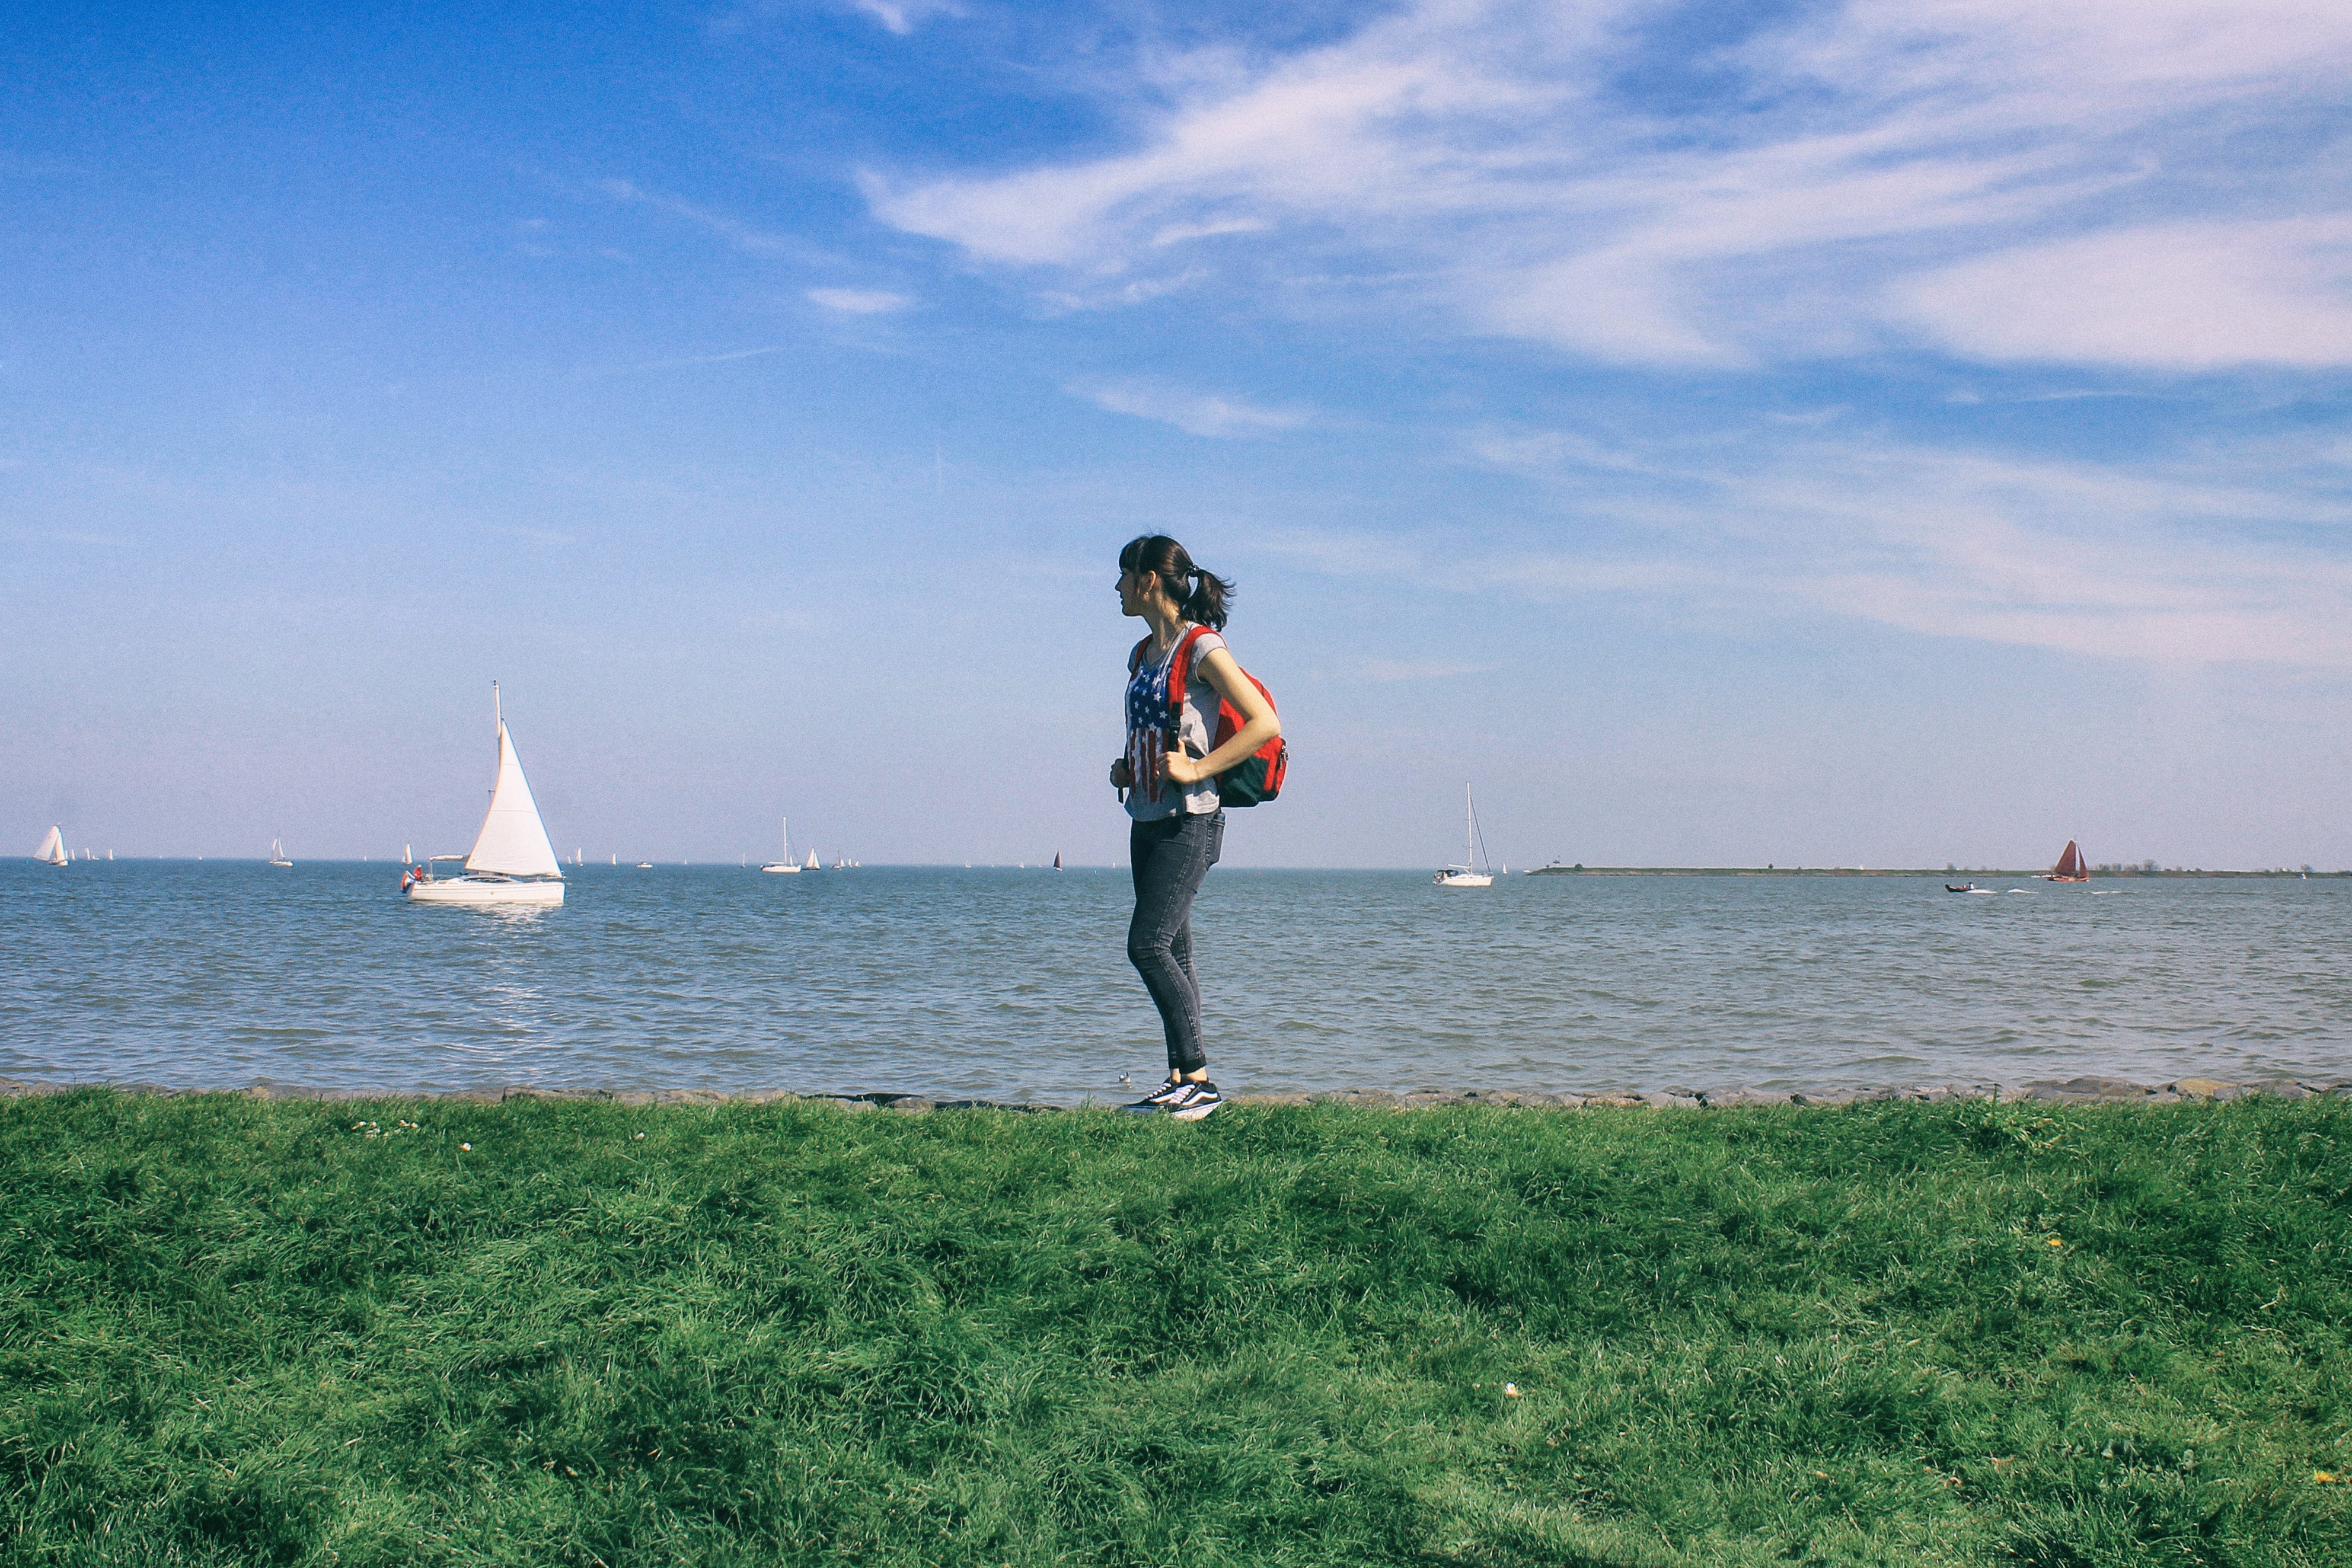
beach, sea, coast, ocean, horizon, shore, wave, wind, vacation, sailing, bay, sports, boating, windsurfing, windsports